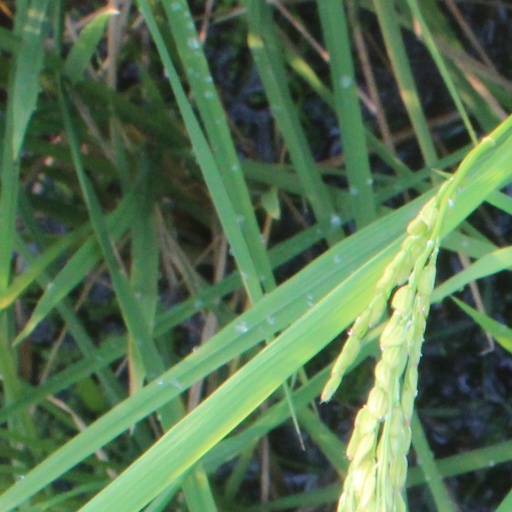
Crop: rice